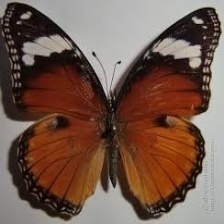
Species: DANAID EGGFLY
Butterfly family (ImageNet category): monarch